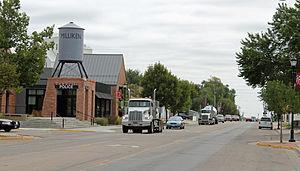
Milliken est une ville américaine située dans le comté de Weld dans le Colorado.